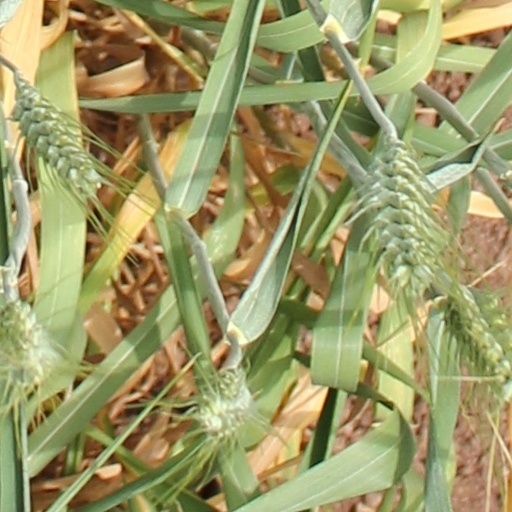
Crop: wheat